Deliciously Amoral

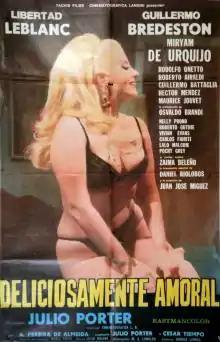

Deliciously Amoral is a 1969 Argentine sex comedy film directed by Julio Porter, starring Libertad Leblanc, Guillermo Bredeston, and Rodolfo Onetto.